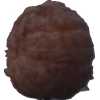
Label: orange_peeled